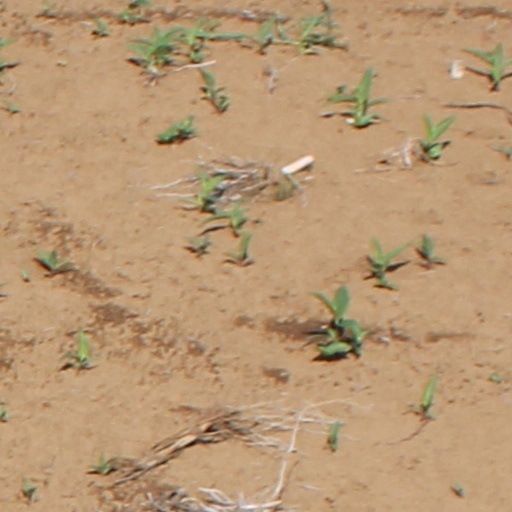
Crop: wheat